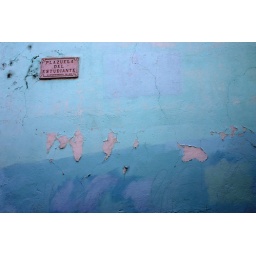
I photographed this blue wall in Zacatecas, Mexico in the late afternoon on March 22, 2005. I like blue walls.